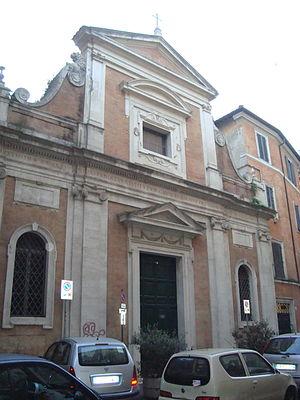
L'église San Tommaso in Parione est une église romaine située dans le rione de Parione.